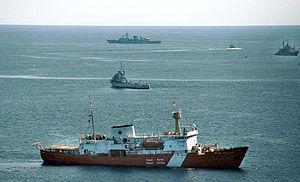
Le garde-côte canadien CCGV Hudson dirige des opérations de mesure par laser avec le dernier cri de l'équipement de recherche sous-marine de l'United States Navy, sur le site de la disparition du vol 111 de Swiss Air"
Le 2 septembre 1998, le McDonnell Douglas MD-11 effectuant le vol Swissair 111 entre New York et Genève s'écrase dans l'océan Atlantique au sud-ouest de Halifax, à huit kilomètres de la côte, tuant les 229 personnes à bord, ce qui en fait l'accident le plus meurtrier d'un MD-11 et de la compagnie Swissair.
Le NGCC Hudson est un navire océanographique et hydrographique de la Garde côtière canadienne. Le navire est entré en service en 1963 avec le Service océanographique canadien, opérant pour la Bedford Institute of Oceanography, appelé CSS Hudson. Le navire a effectué plusieurs voyages scientifiques importants, dont le premier tour du monde en Amérique en 1970. Le navire a été transféré à la Garde côtière canadienne depuis 1996 et reste en service.